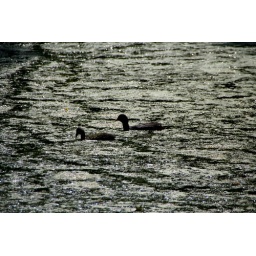
Two birds surrounded by a lot of duckweed on this pond near the Victory column in Berlin.